9K32 Strela-2

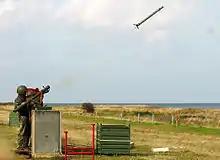
Strela shortly after launch, fins unfurled, just before sustainer motor activation

When engaging slow or straight-receding targets, the operator tracks the target with the iron sights in the launch tube and applies half-trigger. This action "uncages" the seeker and allows its attempt to track. If a target IR signature can be tracked against the background present, this is indicated by a light and a buzzer sound. The shooter then pulls the trigger fully, and immediately applies lead and superelevation. This method is called a manual engagement. An automatic mode, which is used against fast targets, allows the shooter to fully depress the trigger in one pull followed by immediate lead and superelevation of the launch tube. The seeker will uncage and will automatically launch the missile if a strong enough signal is detected.